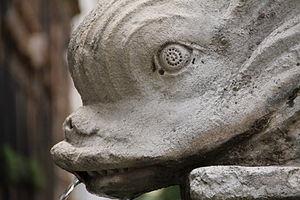
Fontaine de la place des Quatre-Dauphins, Aix-en-Provence This building is classé au titre des Monuments Historiques. It is indexed in the Base Mérimée, a database of architectural heritage maintained by the French Ministry of Culture,